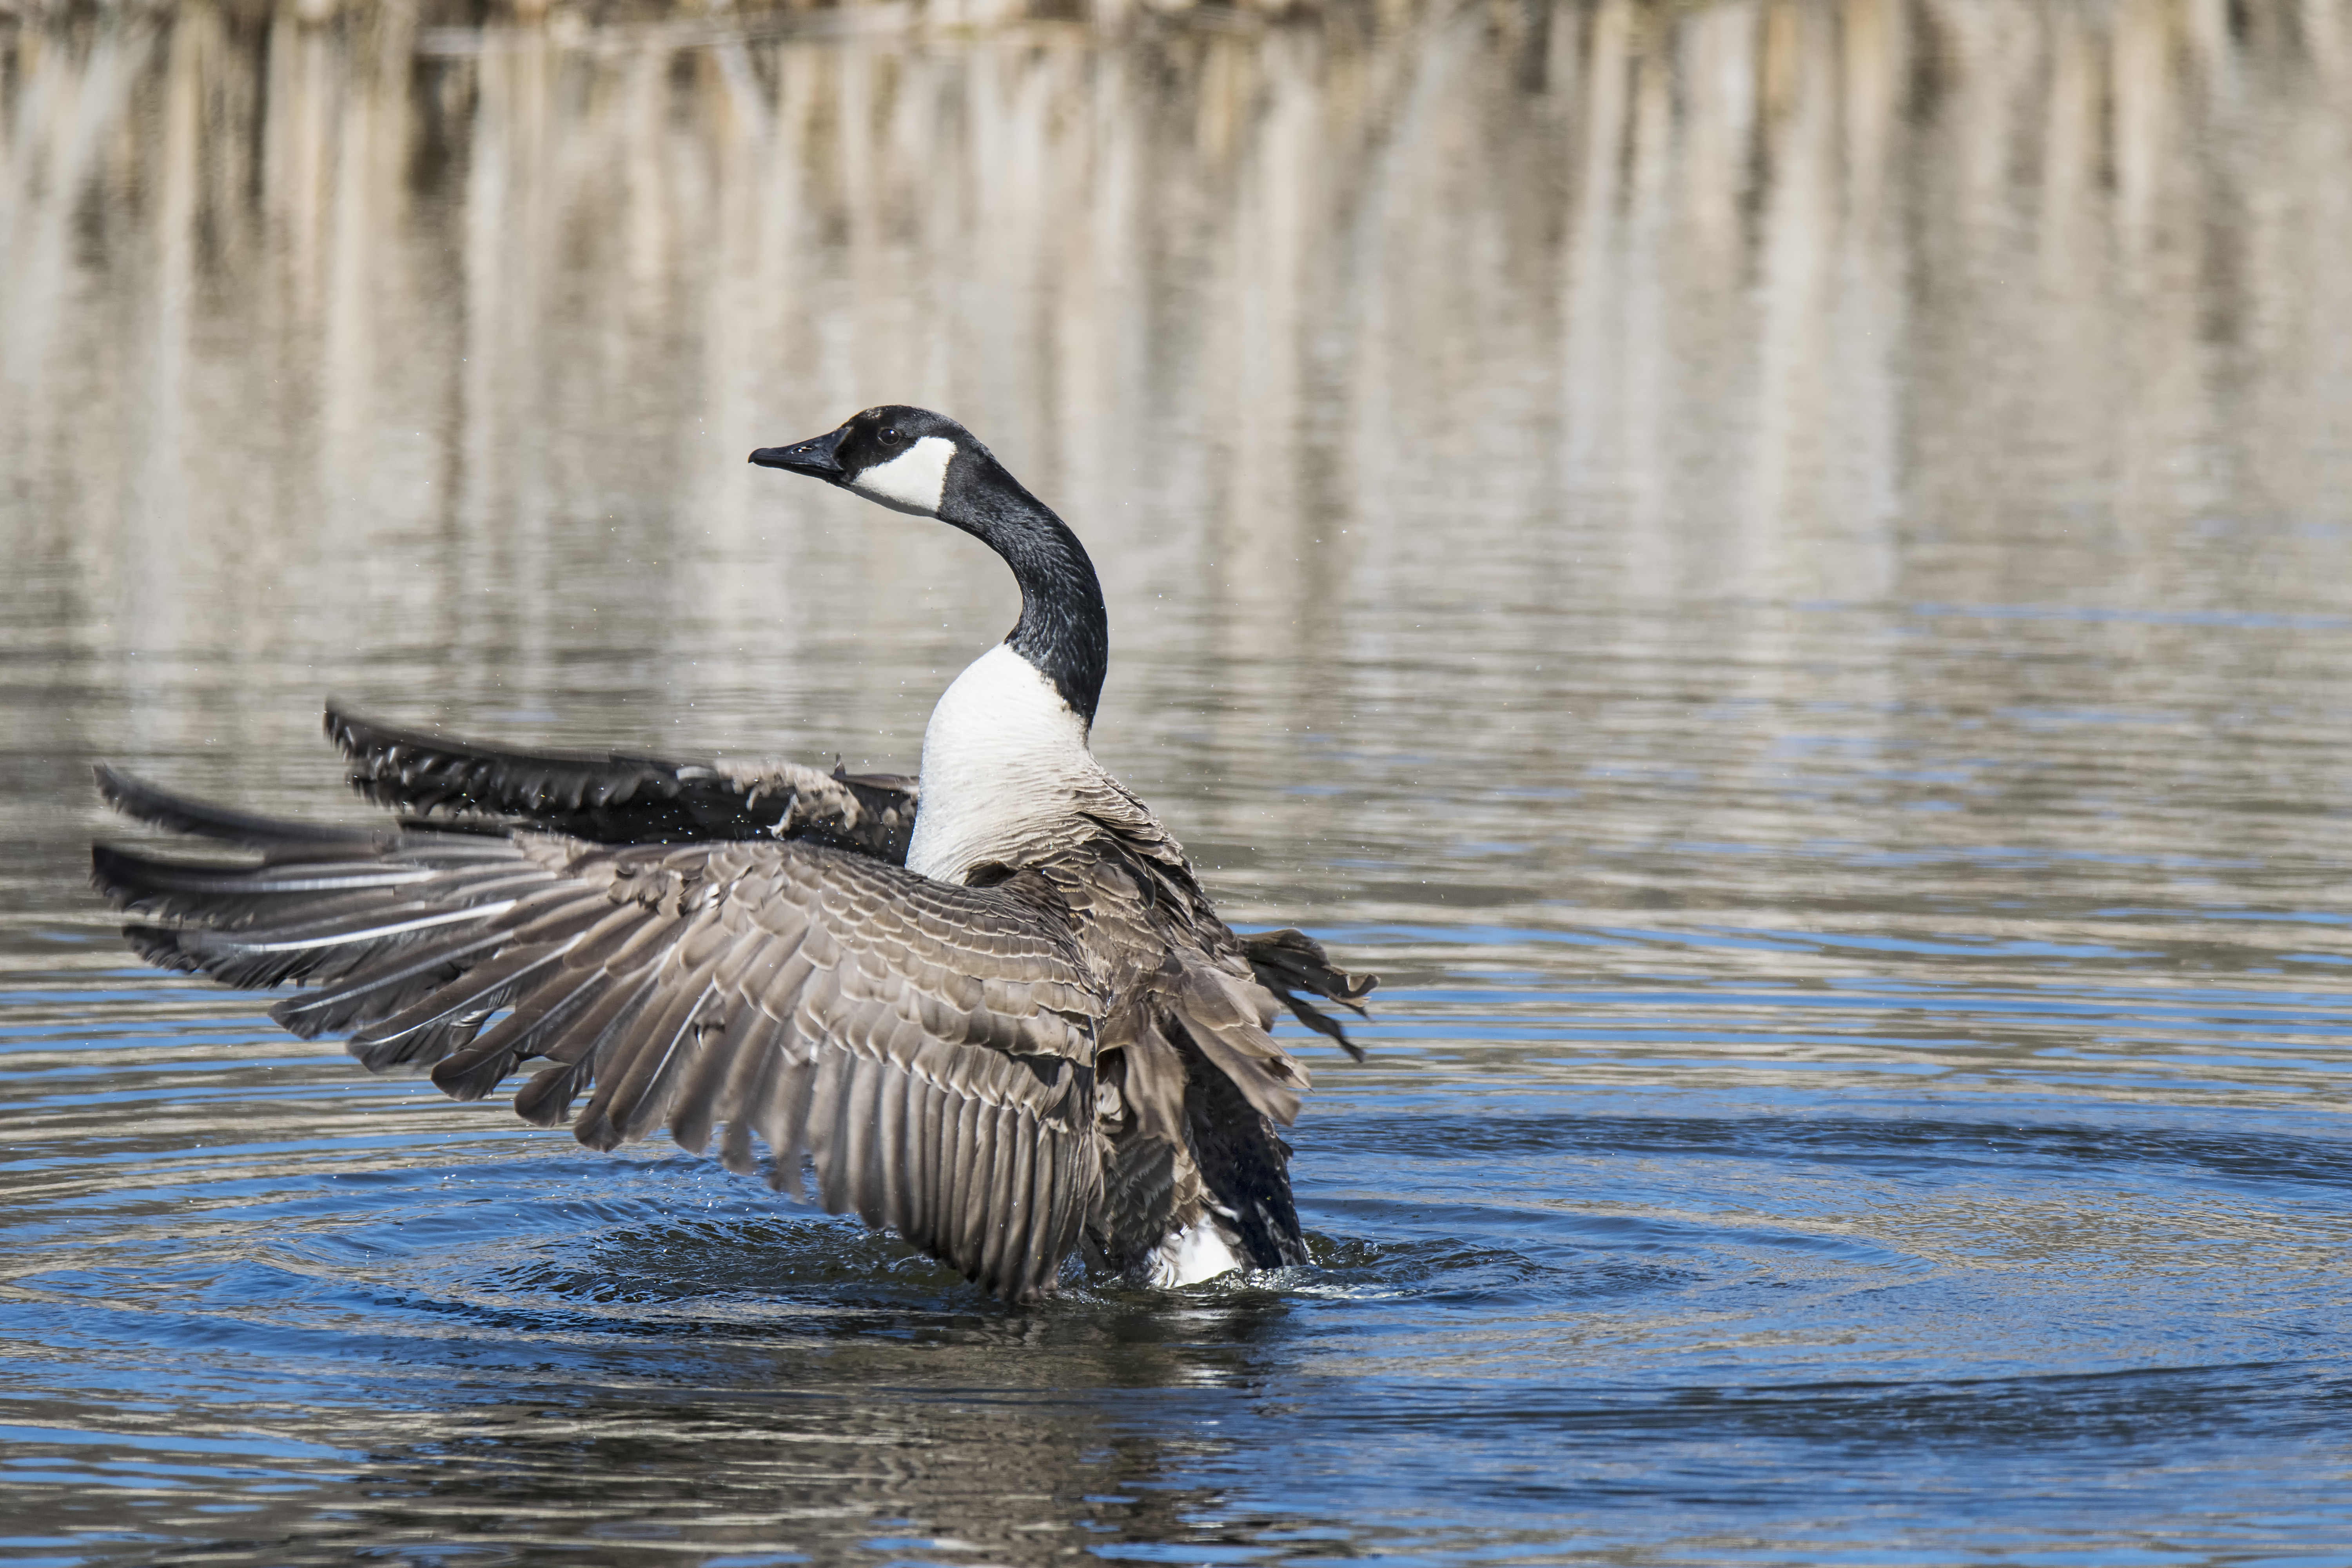
water, nature, bird, wing, wildlife, reflection, beak, fauna, duck, canada, goose, vertebrate, quebec, waterfowl, water bird, mallard, du, mergus, sherbrooke, oiseau, bernache, ducks geese and swans, seaduck